List of Nobel laureates affiliated with Princeton University as alumni or faculty

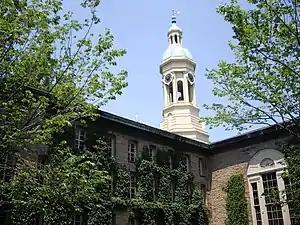
As of October 2022, 79 Nobel laureates have been affiliated with Princeton University.The building pictured is Nassau Hall.

This list of Nobel laureates affiliated with Princeton University as alumni or faculty comprehensively shows alumni (graduates and attendees) or faculty members (professors of various ranks, researchers, and visiting lecturers or professors) affiliated with Princeton University who were awarded the Nobel Prize or the Nobel Memorial Prize in Economic Sciences. People who have given public lectures, talks or non-curricular seminars; studied as non-degree students; received honorary degrees; or served as administrative staff at the university are excluded from the list. Summer school attendees and visitors are generally excluded from the list, since summer terms are not part of formal academic years.